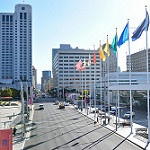
Scene: Outdoor